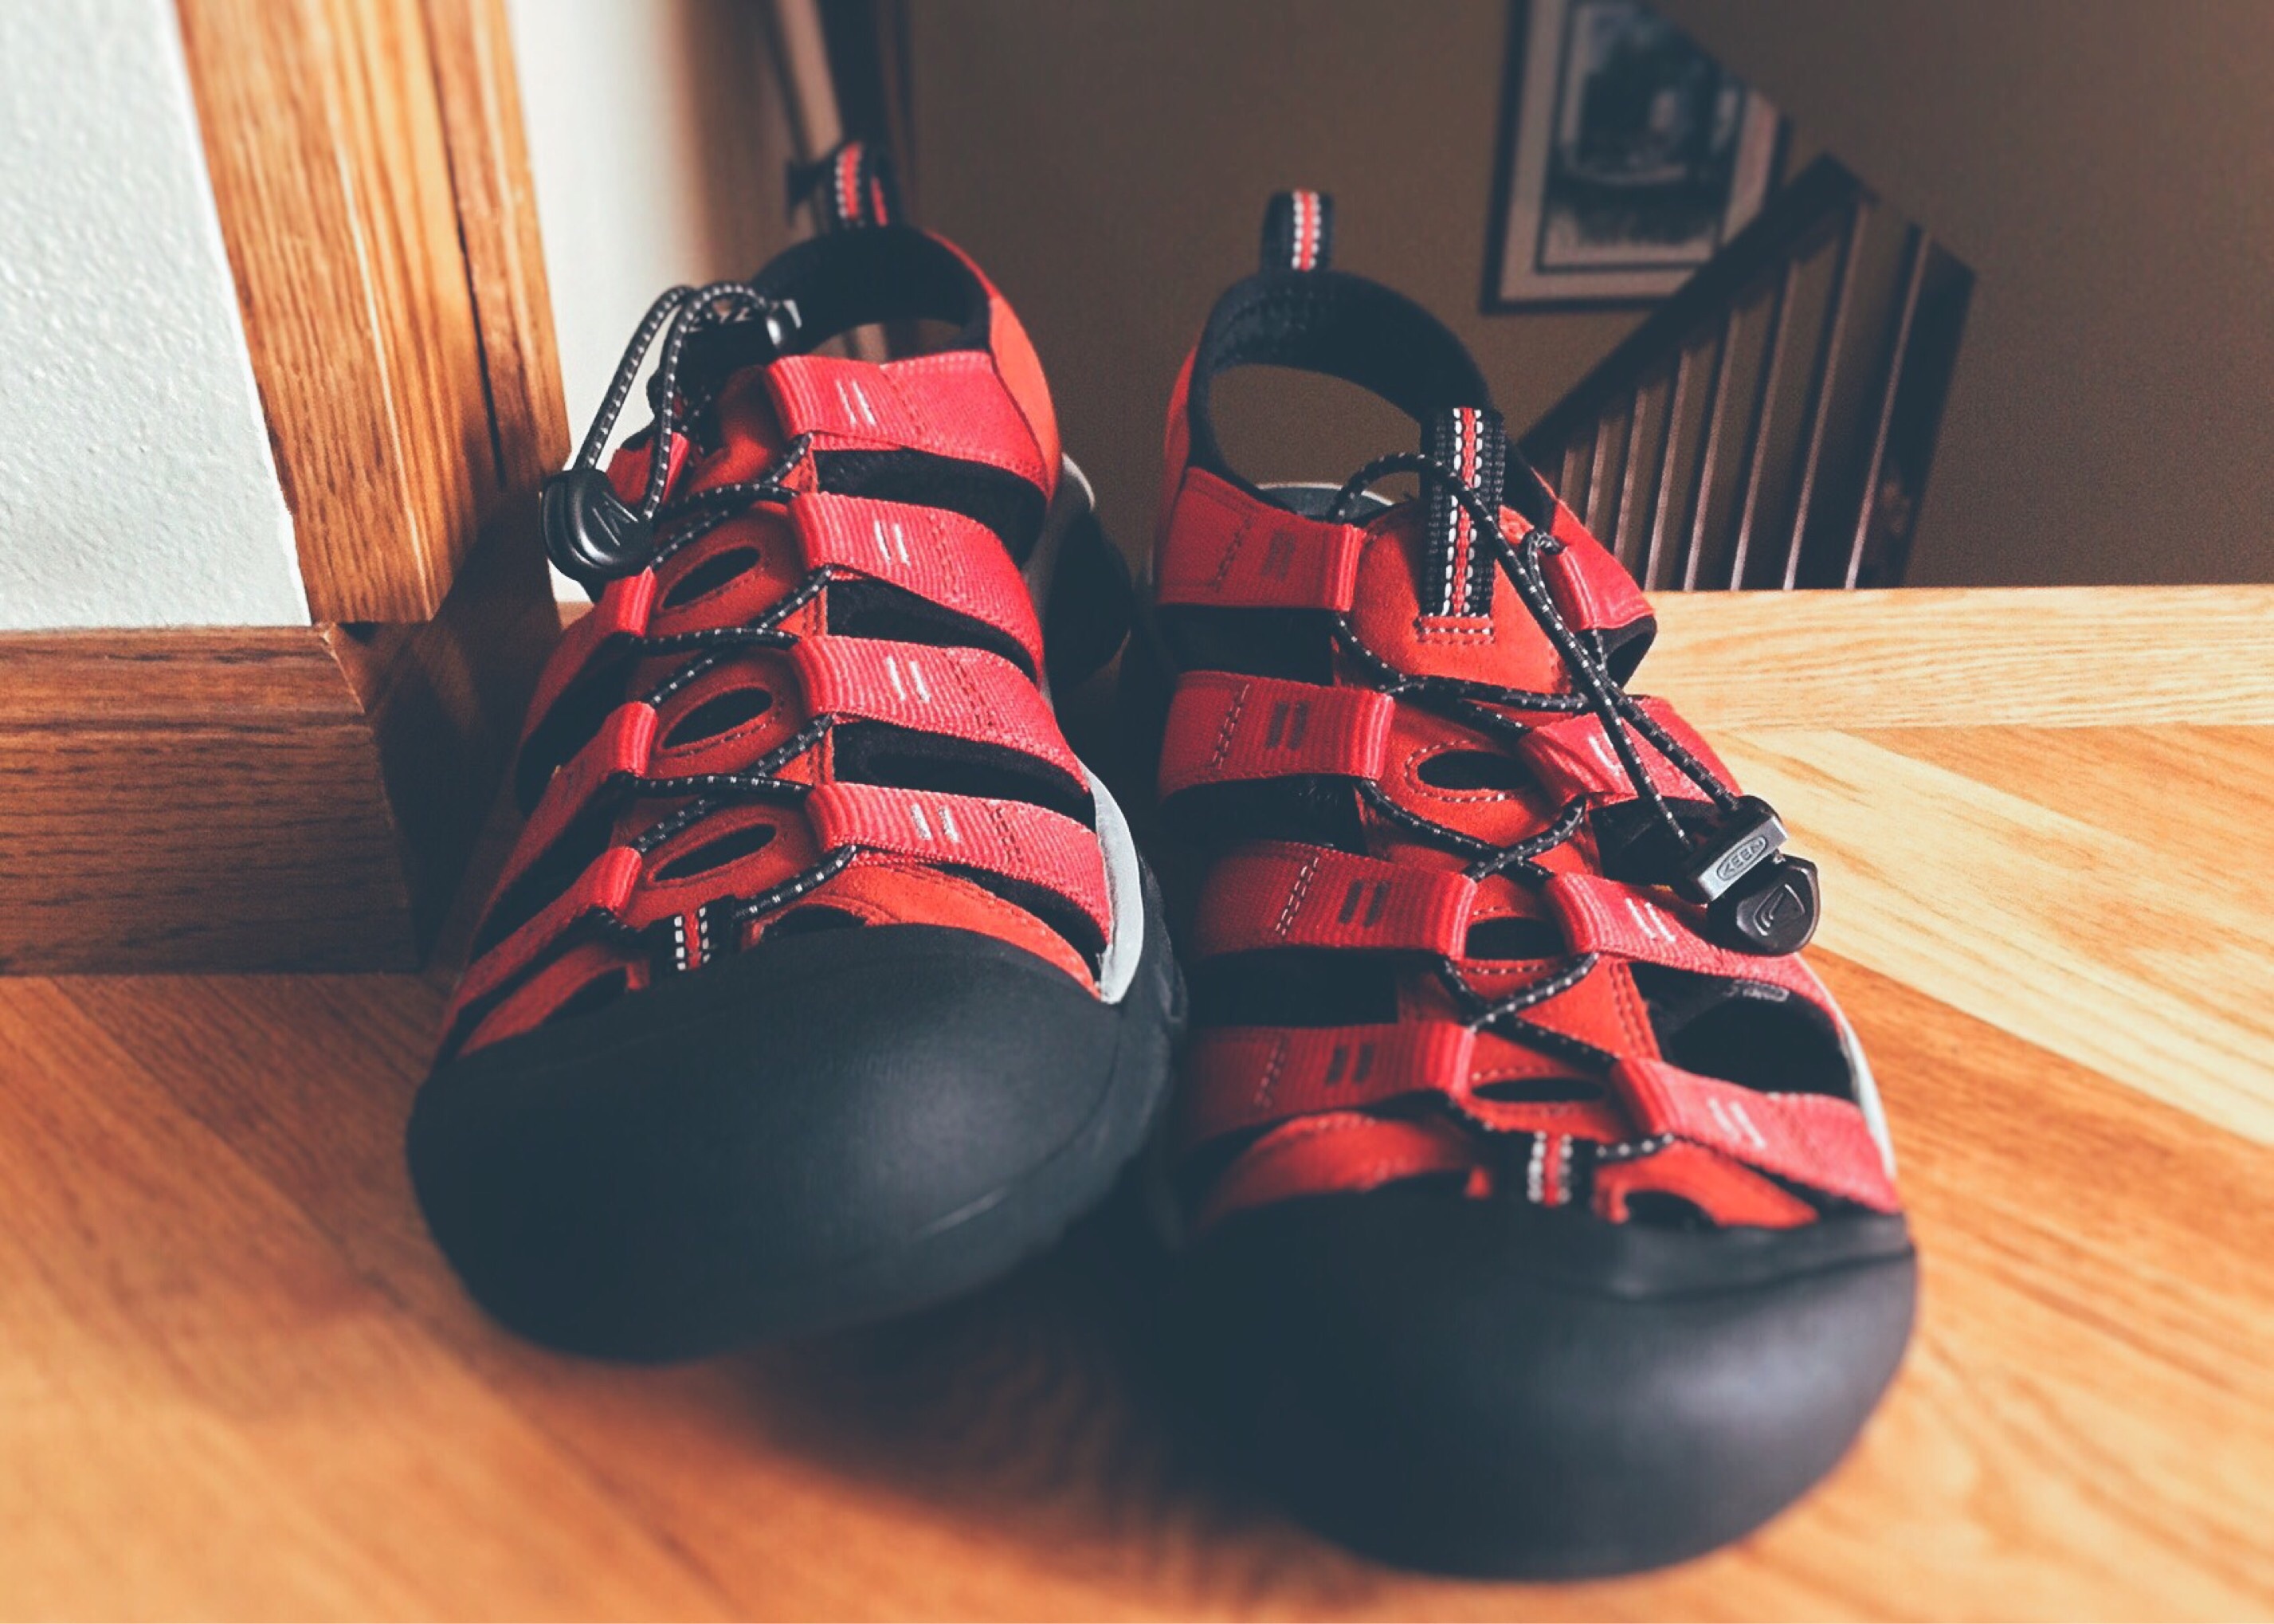
shoe, white, leg, red, black, shoes, sandals, sneakers, footwear, casual, outdoor shoe